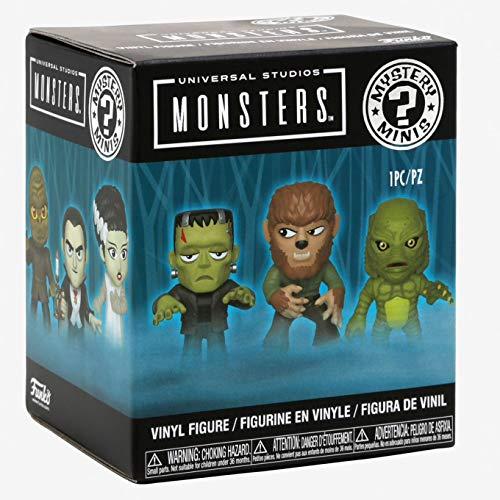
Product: Funko Mystery Minis: Universal Monsters - Assorted model (One Mini Per Purchase)
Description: Get ready for the Monster mash.
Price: $5.99
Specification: ProductDimensions:1x1x3inches|ItemWeight:0.16ounces|ShippingWeight:1.6ounces(Viewshippingratesandpolicies)|ASIN:B07RZ8Y9VR|Itemmodelnumber:40813|Manufacturerrecommendedage:6yearsandup